Ghanaian cedi

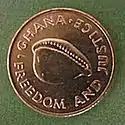
Cedi with a cowry

The word is the Akan word for cowry shell. Cowries (plural of cowry) were formerly used as currency in what is now Ghana. The "Monetaria moneta" or money cowry is not native to West African waters but is a common species in the Indian Ocean. The porcelain-like shells came to West Africa, beginning in the 14th century, through trade with Arab merchants. The first modern coins exclusively used at the Gold Coast were produced in 1796 but cowries were used alongside coins and gold as currency until 1901.